The Town That Dreaded Sundown (2014 film)

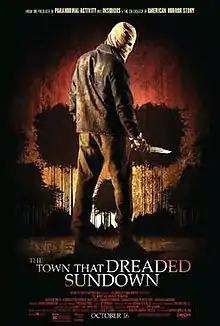
Theatrical release poster

The Town That Dreaded Sundown is a 2014 American slasher film and serves as a metafictional sequel to the 1976 film of the same name. Directed by Alfonso Gomez-Rejon in his feature-length directorial debut, the film was written by Roberto Aguirre-Sacasa and produced by Jason Blum and Ryan Murphy. The film stars Addison Timlin, Travis Tope, Spencer Treat Clark, Veronica Cartwright and Gary Cole and was one of the last films of Ed Lauter and Edward Herrmann before their deaths in October 2013 and December 2014, respectively.